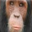
Label: chimpanzee